Bruno Astorre

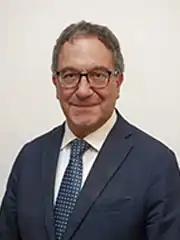
Astorre in 2022

Bruno Astorre (11 March 1963 – 3 March 2023) was an Italian accountant and politician. A member of the Democratic Party, he served in the Senate of the Republic from 2013 to 2023.